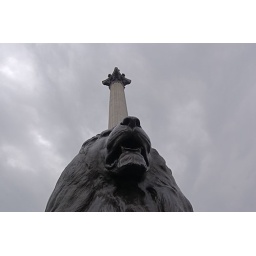
A lion statue at the base of Nelson's Column in Trafalgar Square.